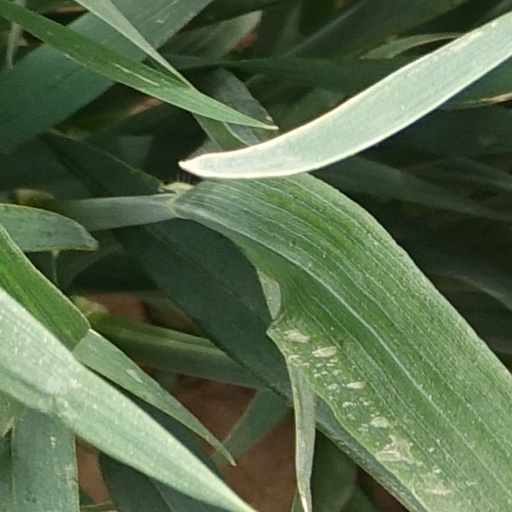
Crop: wheat